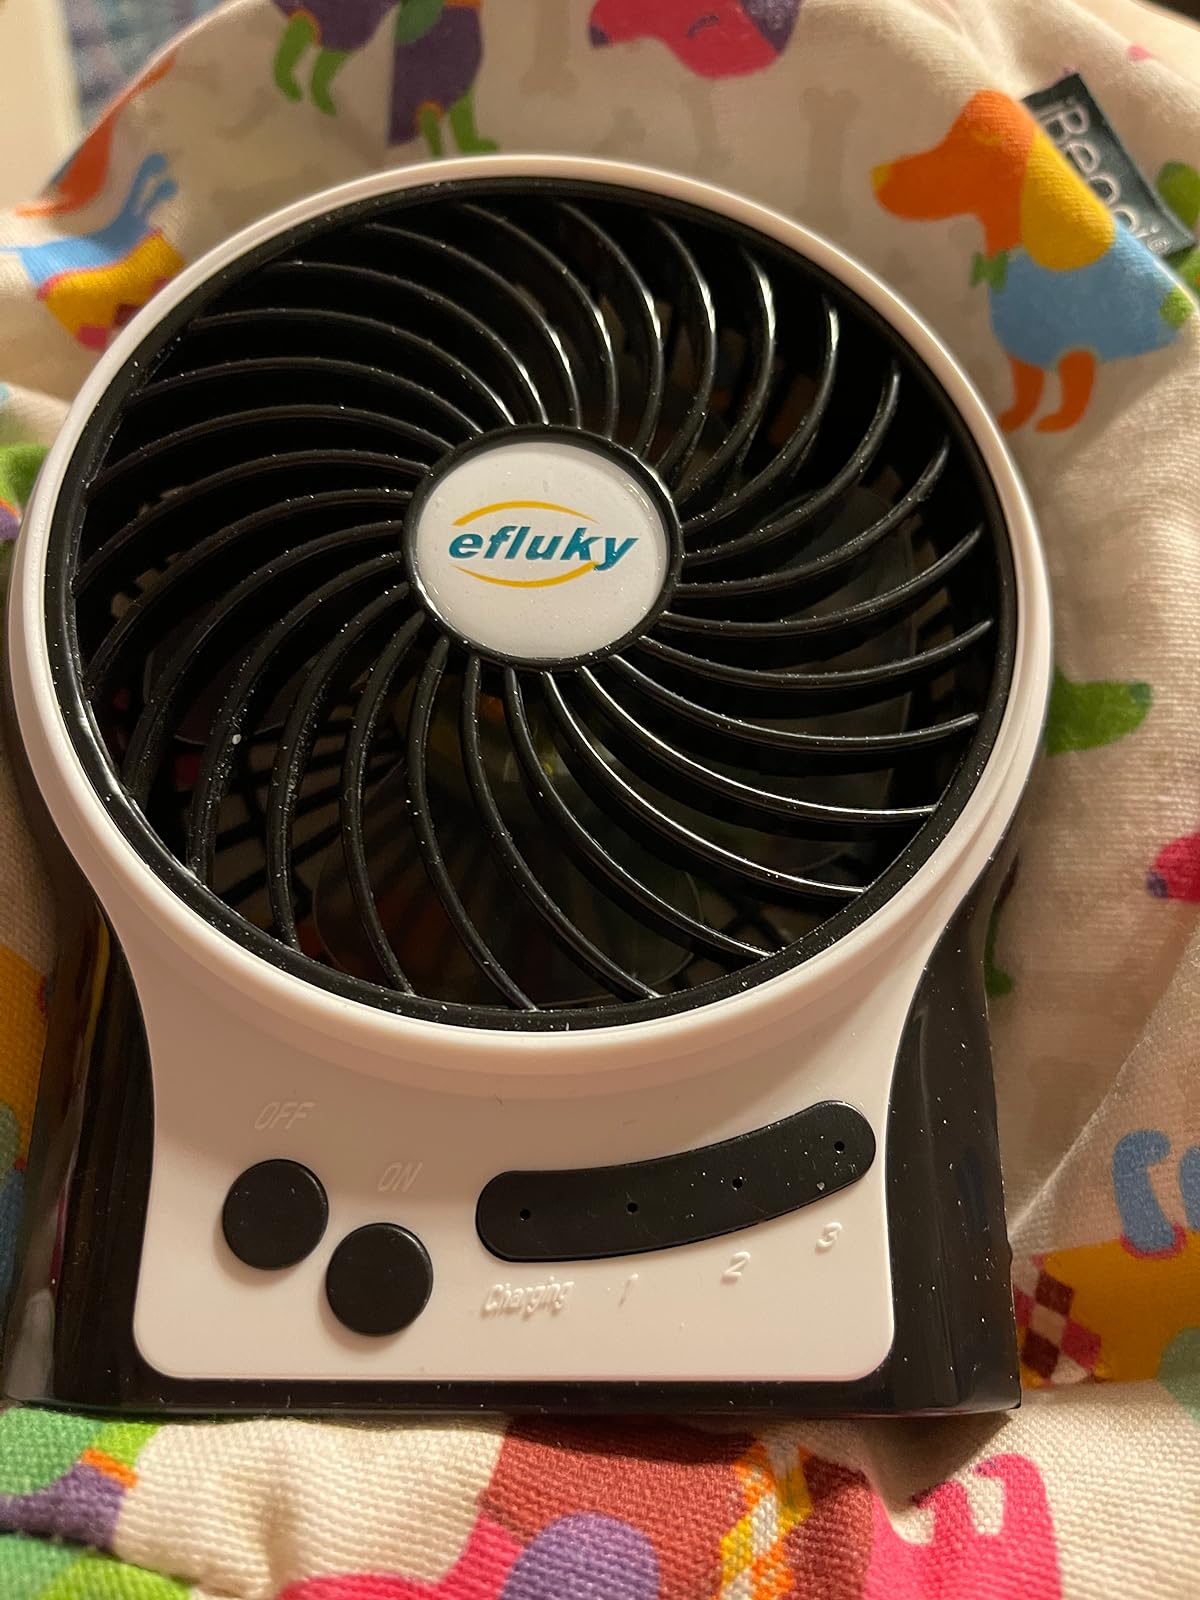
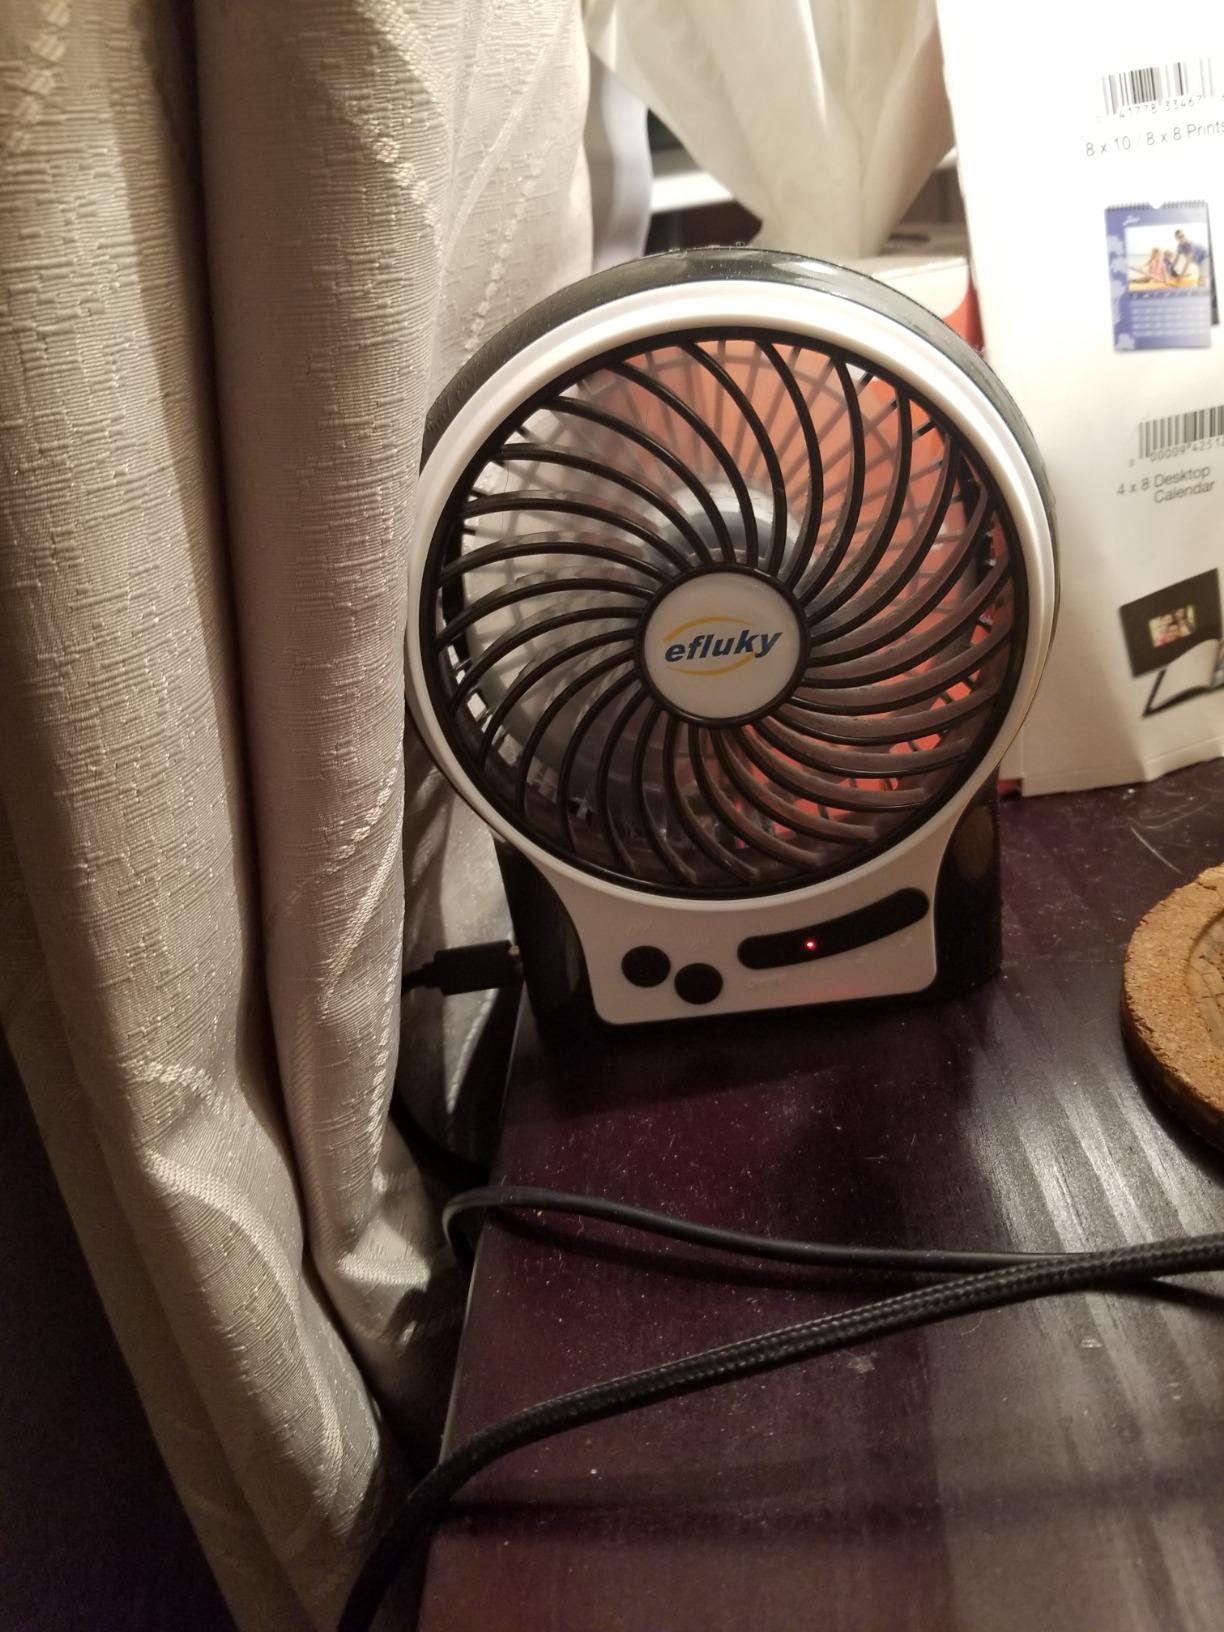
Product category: fan
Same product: yes